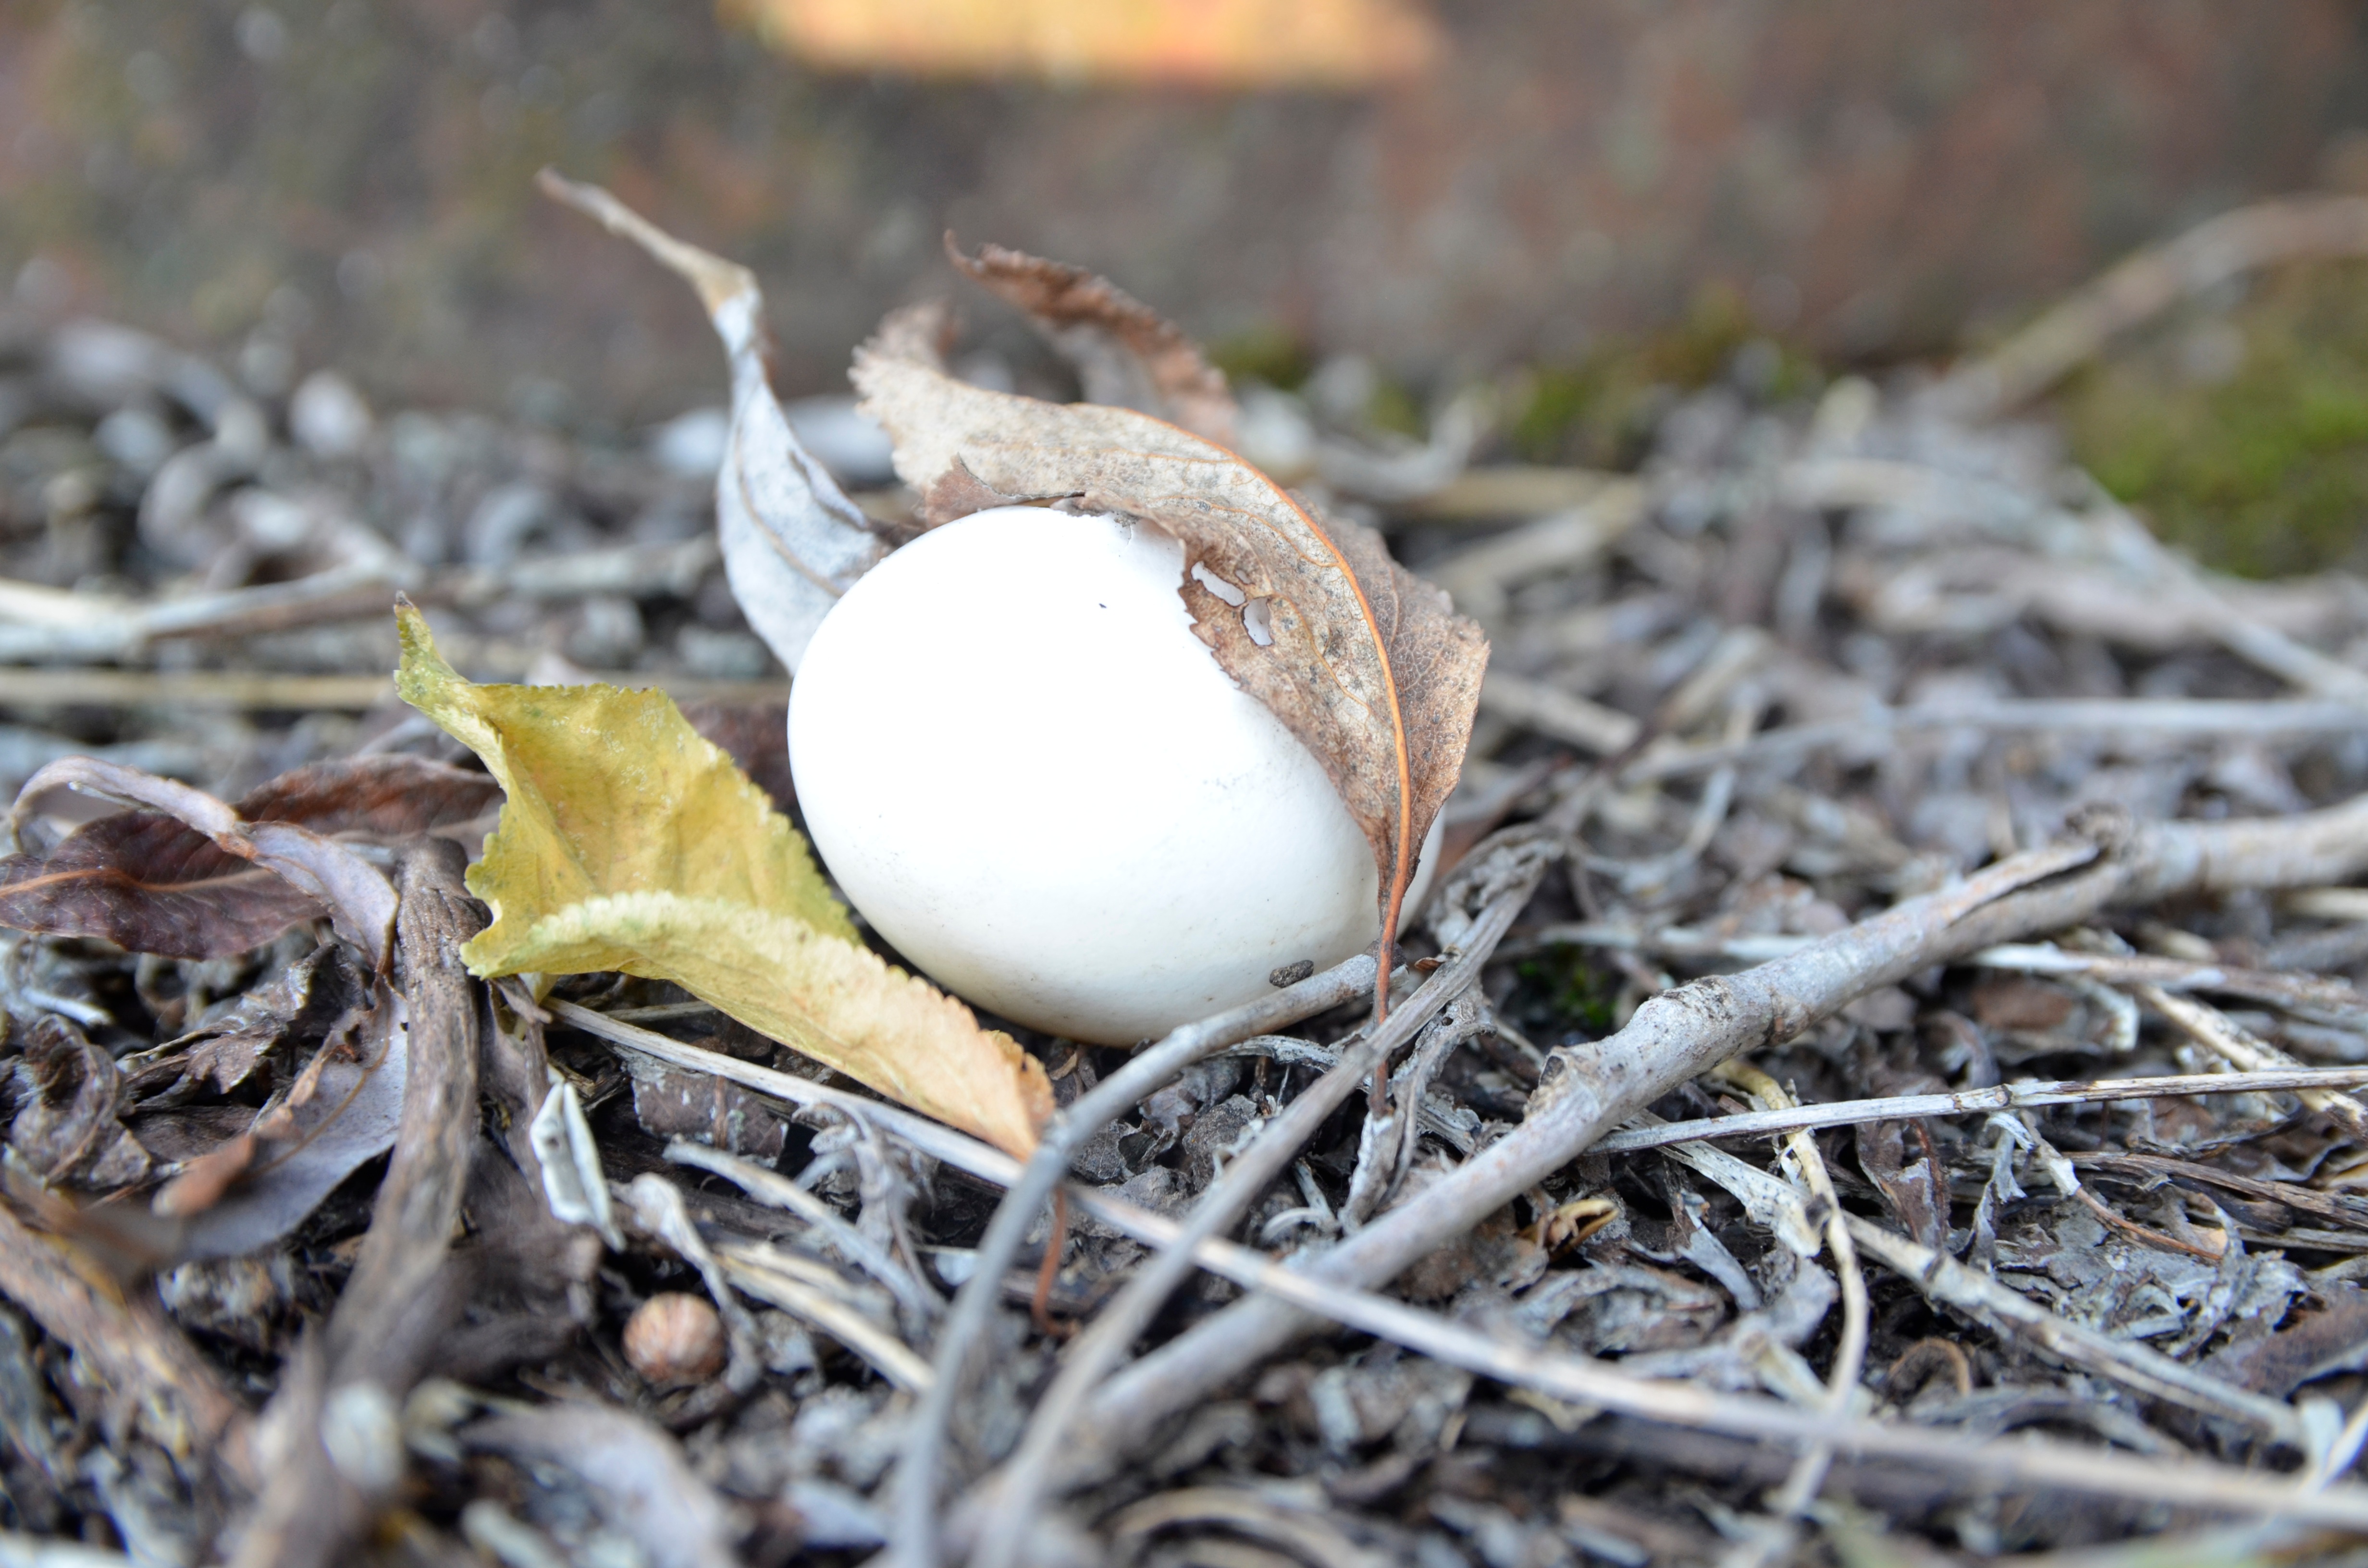
nature, branch, bird, plant, leaf, flower, wildlife, produce, flora, fauna, bird nest, nest, macro photography, old world flycatcher, perching bird